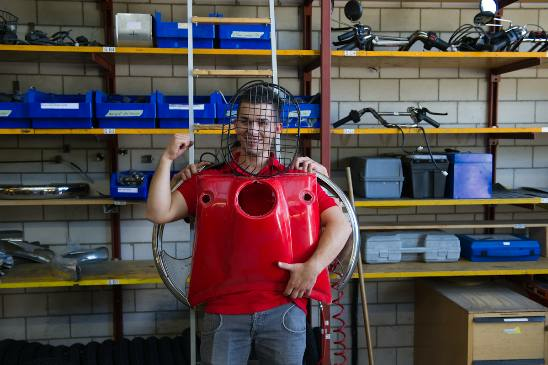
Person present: Yes